Jamala

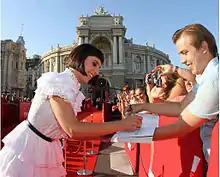
Jamala signing an autograph for a fan on the red carpet of the third annual festival of the Odesa Film Festival on 13 July 2012.

On 14 February 2010, she released her first single "You Are Made of Love" from her debut studio album "For Every Heart". She released "It's Me, Jamala" as the second single on 18 October 2010. On 23 November 2010, she released "Smile" as the third single from the album. Early in 2011, she participated on the national selection show in an attempt to represent at the Eurovision Song Contest with the song "Smile". The song was a crowd favorite and Jamala herself managed to land a spot in the finals of the competition. However, she later decided to withdraw from the competition. On 12 April 2011, she released her debut studio album "For Every Heart" through Moon Records Ukraine. On 8 November 2012, she released "Ya Lyublyu Tebya" as the lead single from her second studio album "All or Nothing".